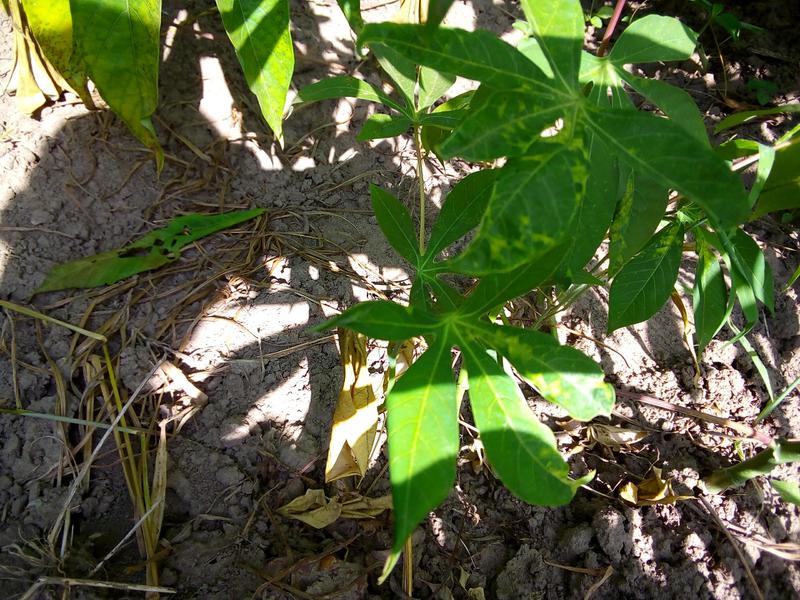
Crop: cassava
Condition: mosaic_disease